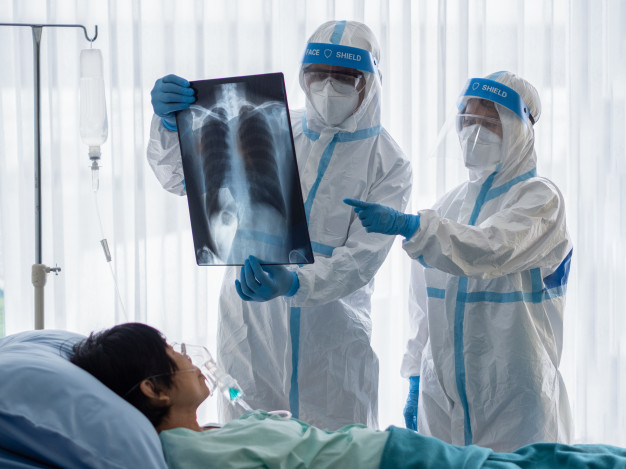
Objects detected:
Gloves
Gloves
Gloves
Gloves
Goggles
Goggles
Mask
Mask
Face_Shield
Face_Shield
Coverall
Coverall